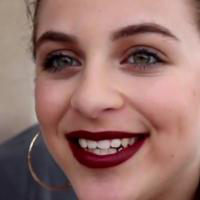
Age group: age 11-20